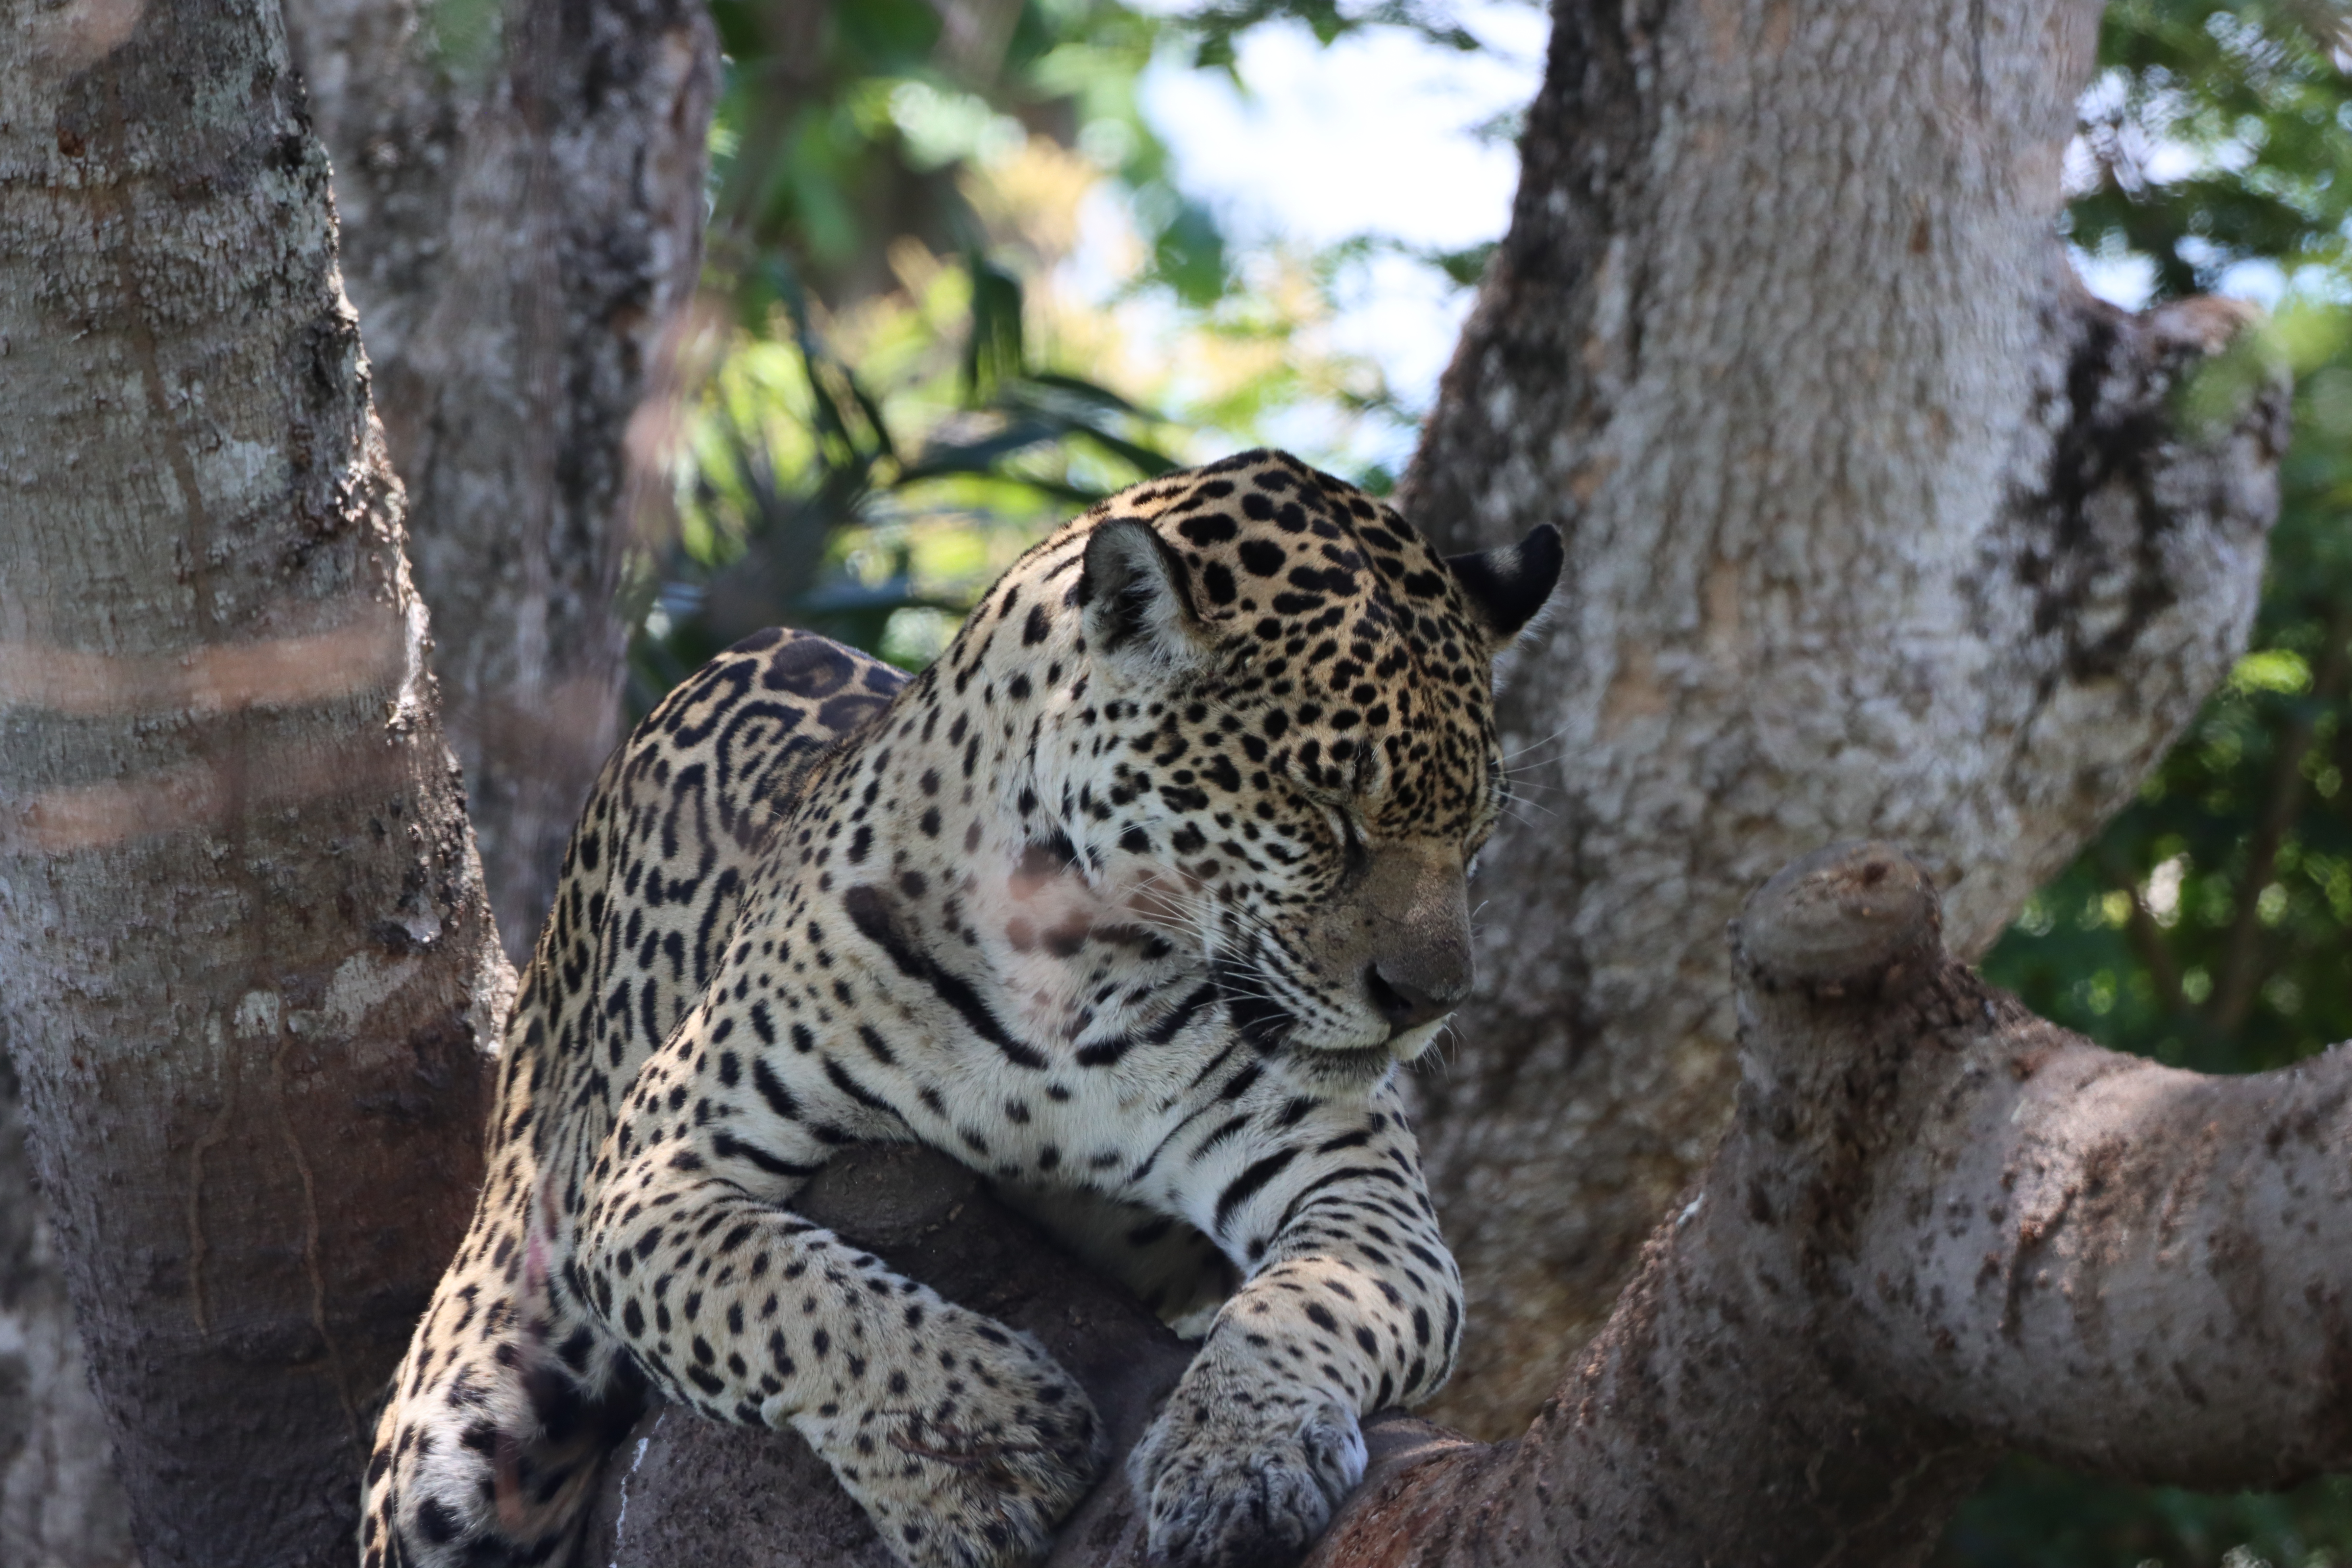
Jaguar: Medrosa